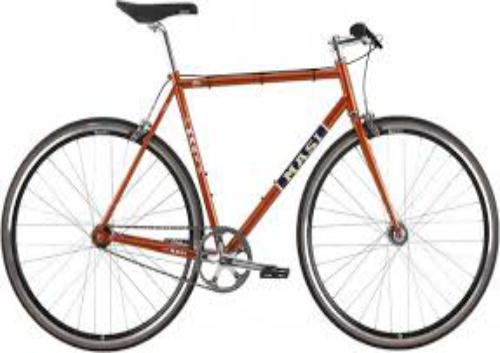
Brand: masi bicycles
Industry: Transportation